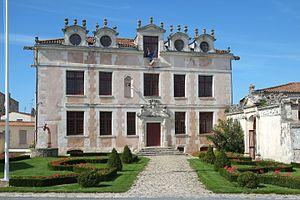
Hôtel des Rohan Soubise Charente-Maritime France
Cet article recense une partie des monuments historiques de la Charente-Maritime, en France.
Soubise est une commune du sud-ouest de la France, située dans le département de la Charente-Maritime.
La seigneurie de Soubise en Charente-Maritime fut érigée par lettres patentes de Louis XIV datées de mars 1667 en principauté de Soubise en faveur de François de Rohan.
L'hôtel des Rohan encore nommé hospice de Soubise, situé sur la commune de Soubise en Charente-Maritime, est un exemple de l'architecture sous Louis XIII.